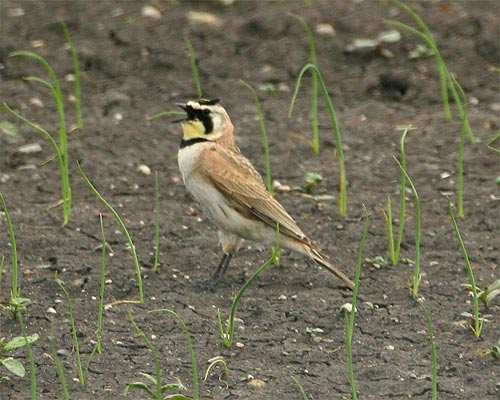
the bird has a light tan belly with a yellow throat and black eye markings.
a medium bird with a white belly, a tan back and wings, and a yellow throat.
this bird has a black stripe on its throat, black cheek patches and light brown primaries and secondaries.
a medium sized bird with a long body, yellow throat with black stripe, black crown and eye patch, tan belly, light brown wings, and short tail.
a small brown and white bird with a yellow throat.
light brown back and tail with a white breast and underbelly, black stripes on the crown and cheek patch and yellow on the throat.
a small bird with short black bill, a yellow throat a brown wingbars and beige belly.
this tall bird has a short bill, a yellow throat, a black stripe on the breast, and light tan wings.
this bird has a small grey bill with tan secondaries and yellow throat.
this small bird is white and brown all over, with black on its eyes.
Species: Horned Lark